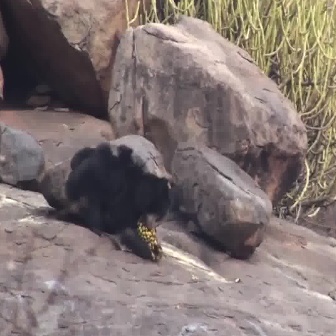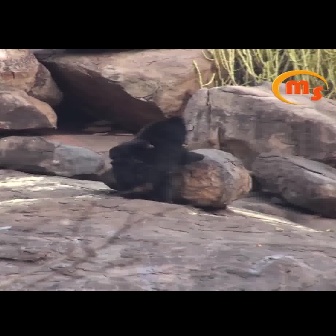
  Please identify the target specified by the bounding box [63,152,170,258] in the first image and locate it in the second image. Return the coordinates in [x_min,y_min,x_max,y_max] format.
Answer: [116,115,205,204]